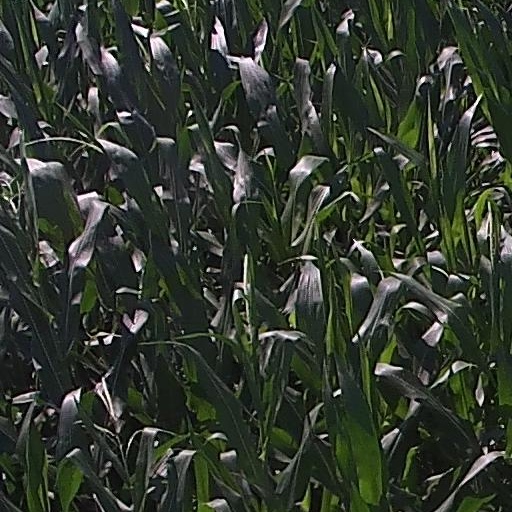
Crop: maize; corn